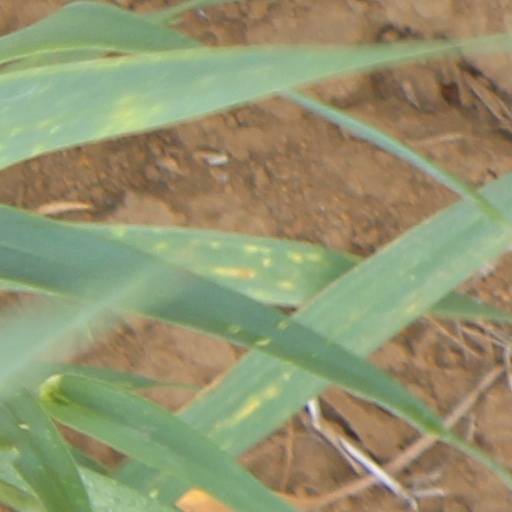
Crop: wheat